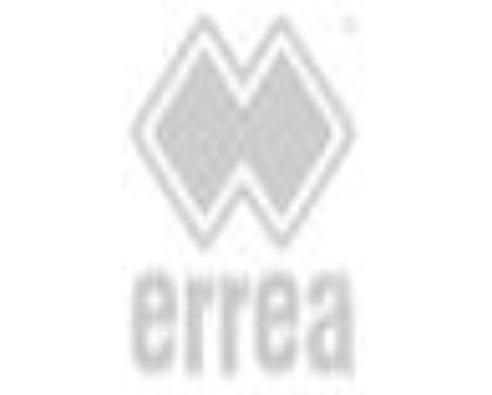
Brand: Errea
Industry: Clothes